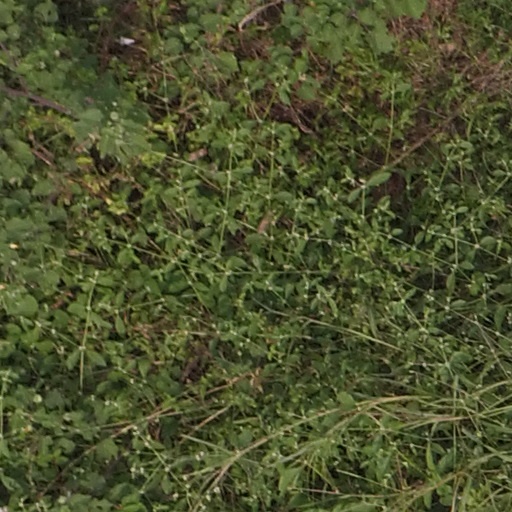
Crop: maize; corn